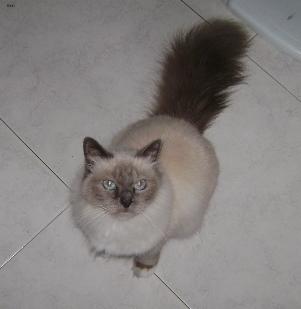
Breed: Birman